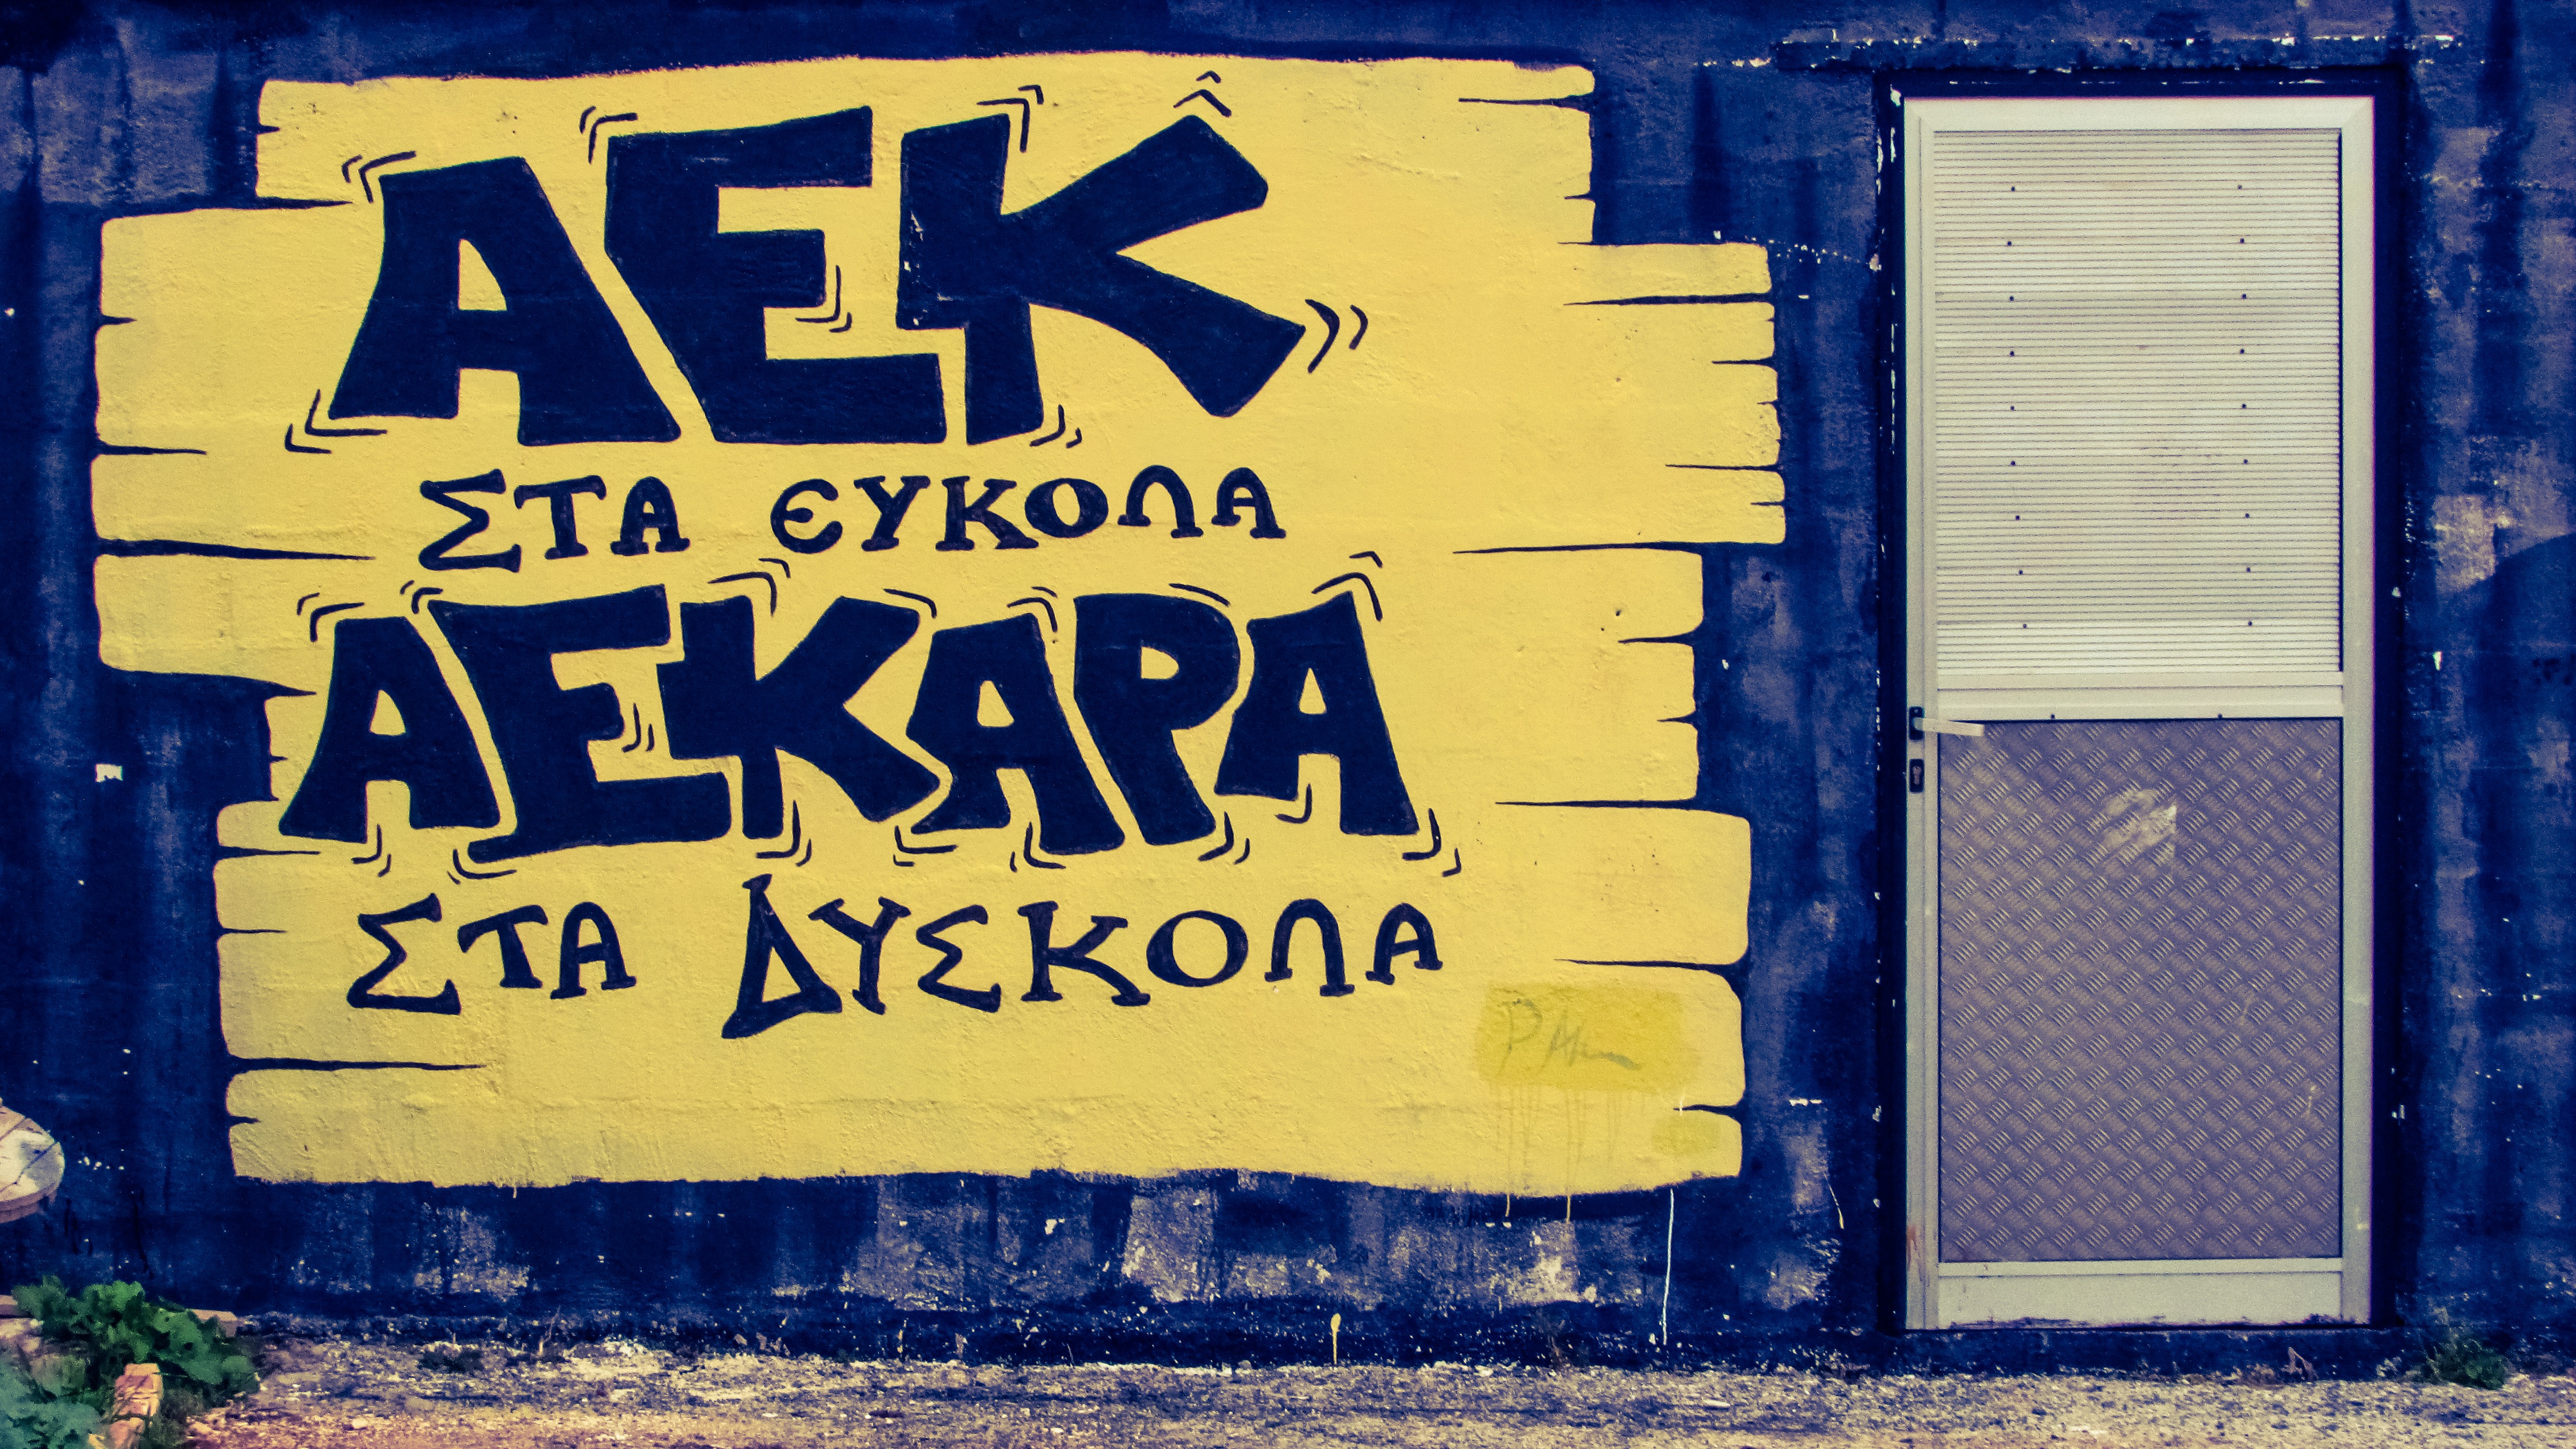
street, urban, wall, sign, spray, color, blue, yellow, graffiti, door, art, cyprus, paralimni, football fans, urban area